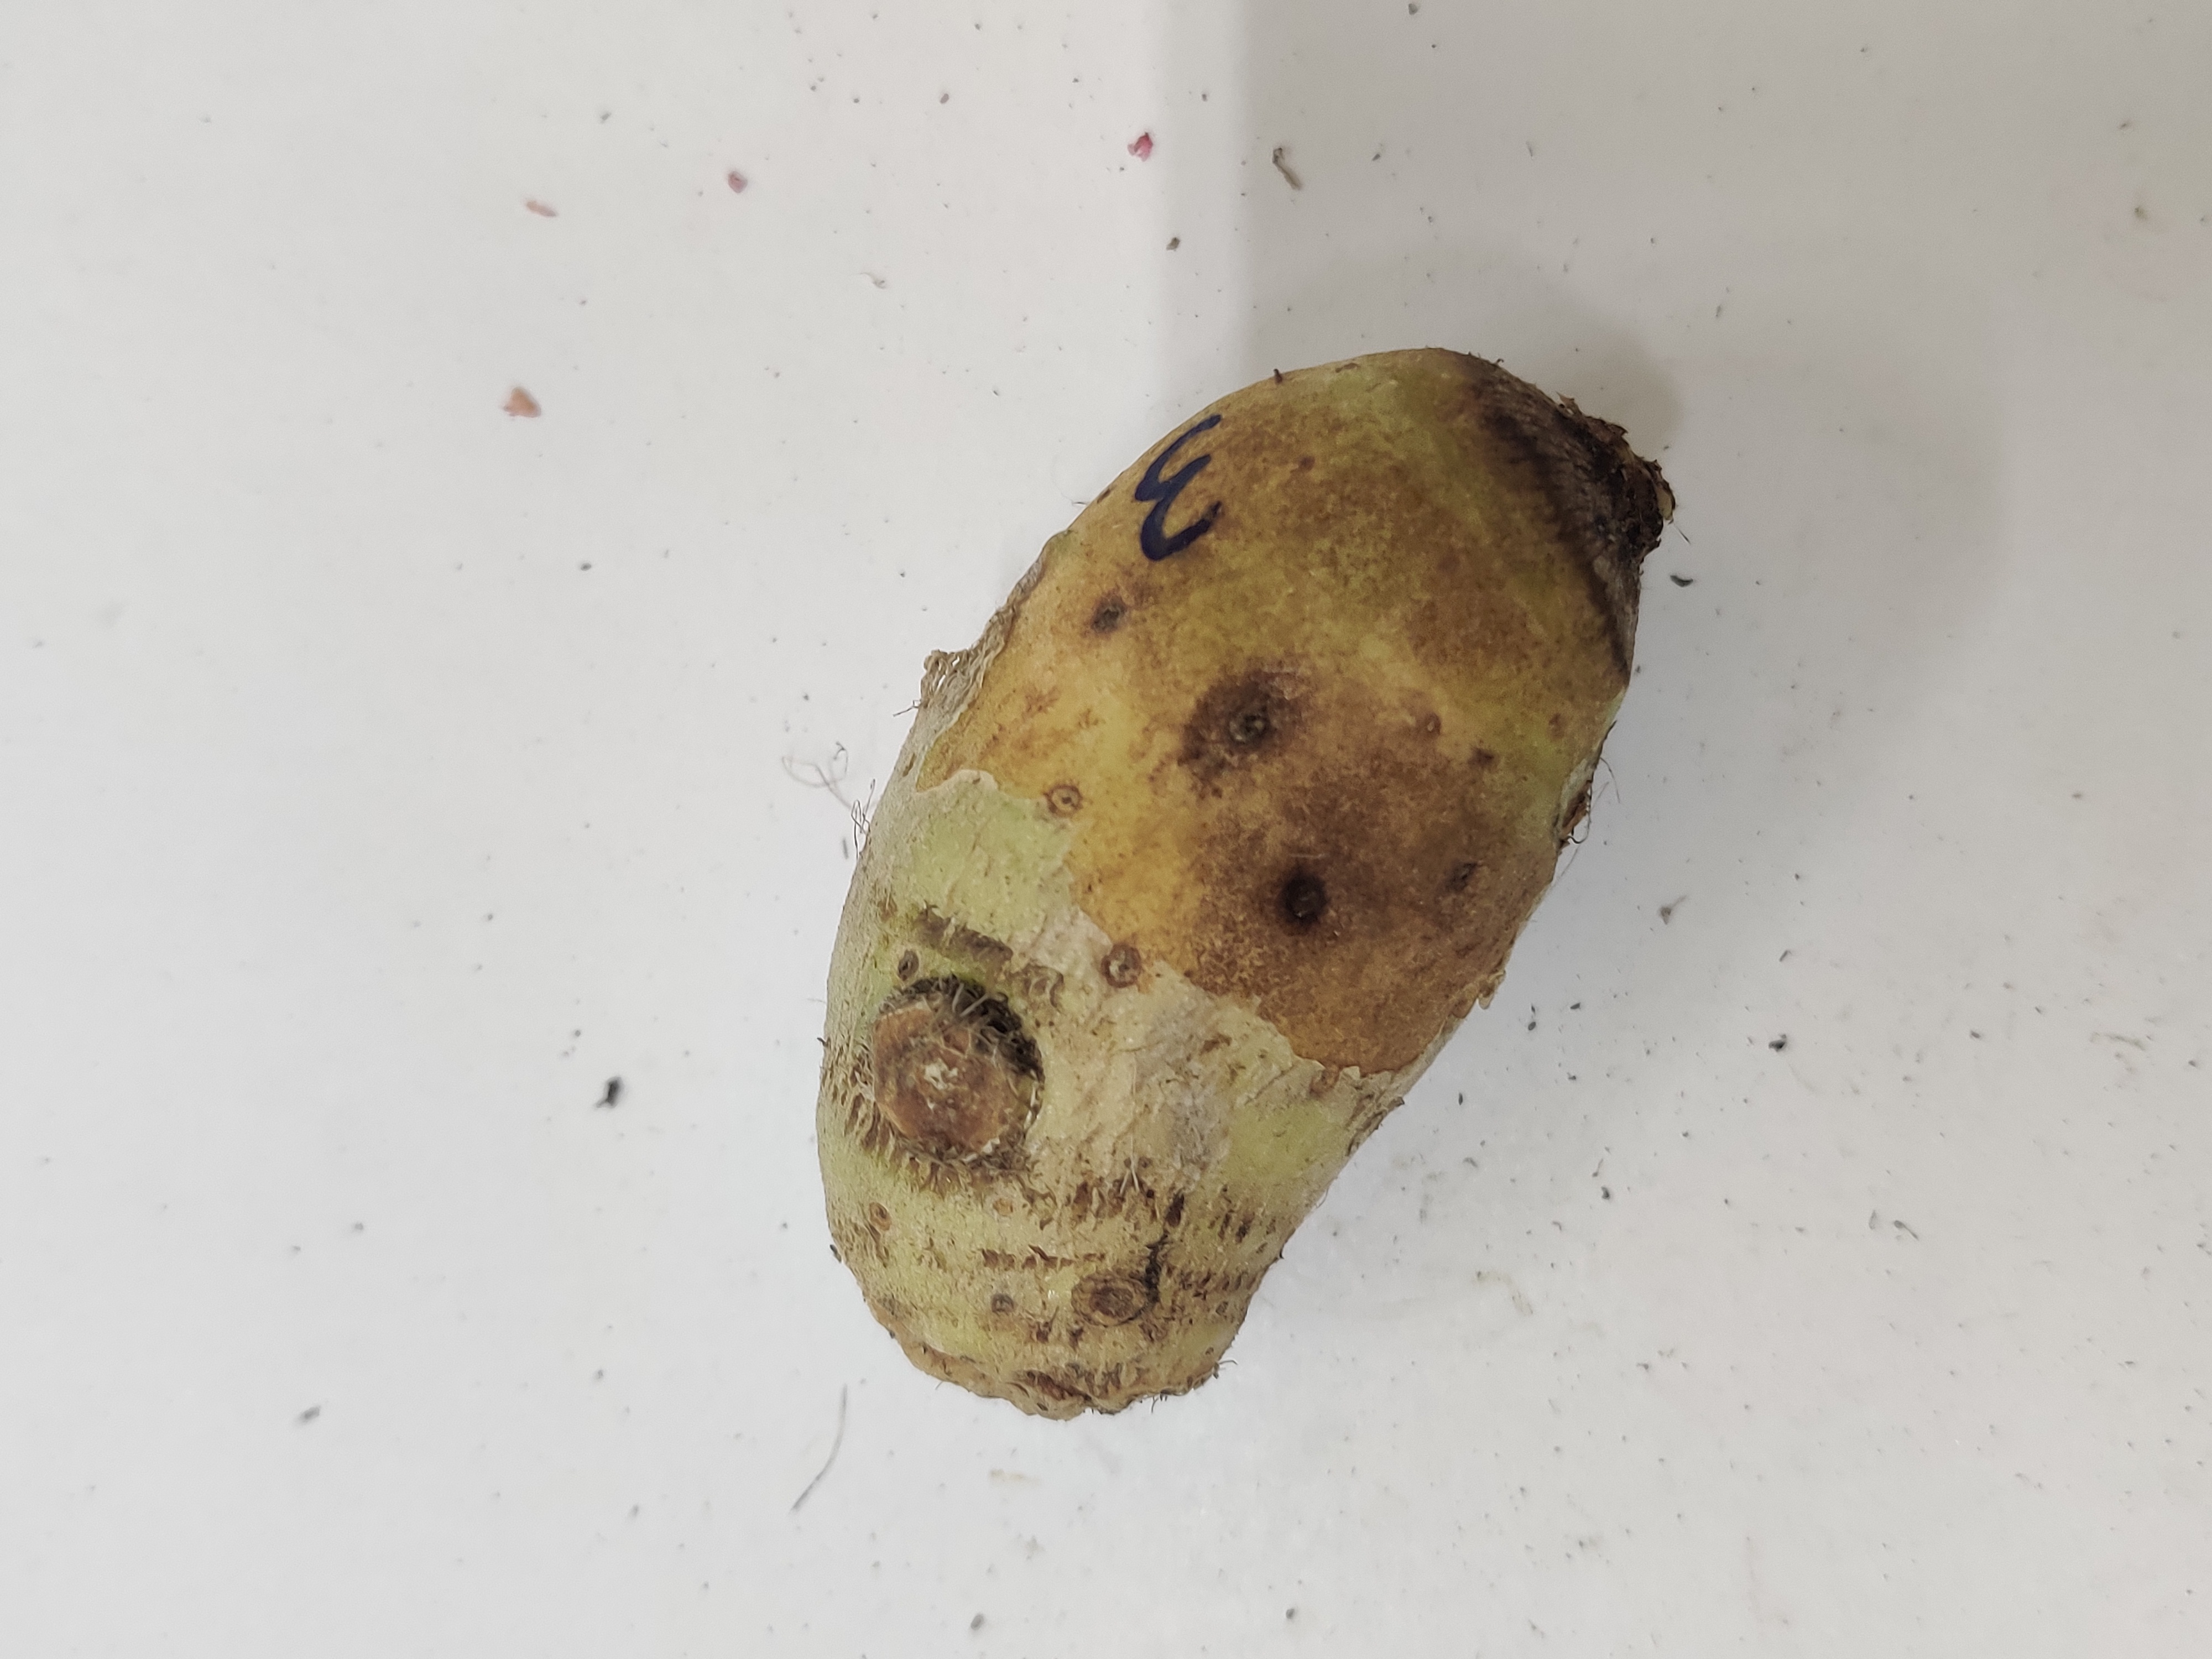
Crop: Taro root
Condition: Severely Damaged